Forgiveness

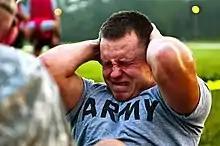
Physical fitness

There have been a number of studies attempting to find a correlation between forgiveness and physical health. Some studies show no correlation, either positive or negative, while others show a positive correlation.